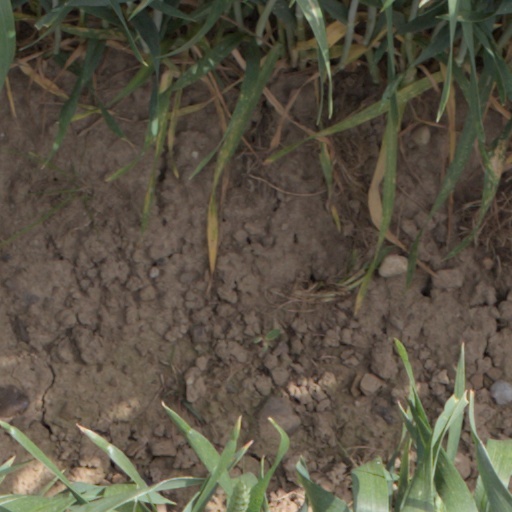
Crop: wheat